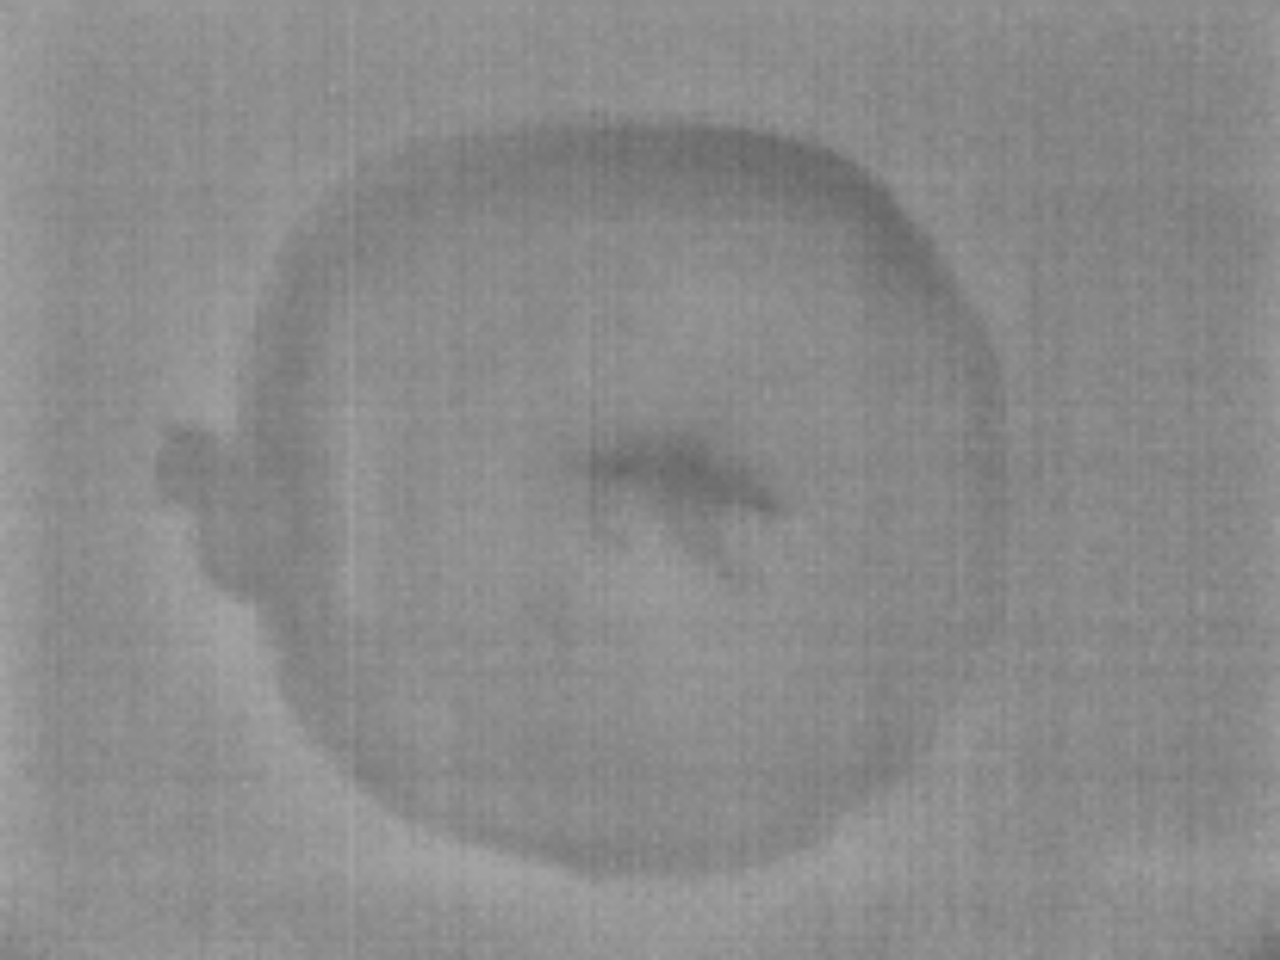
Label: Minor Defect